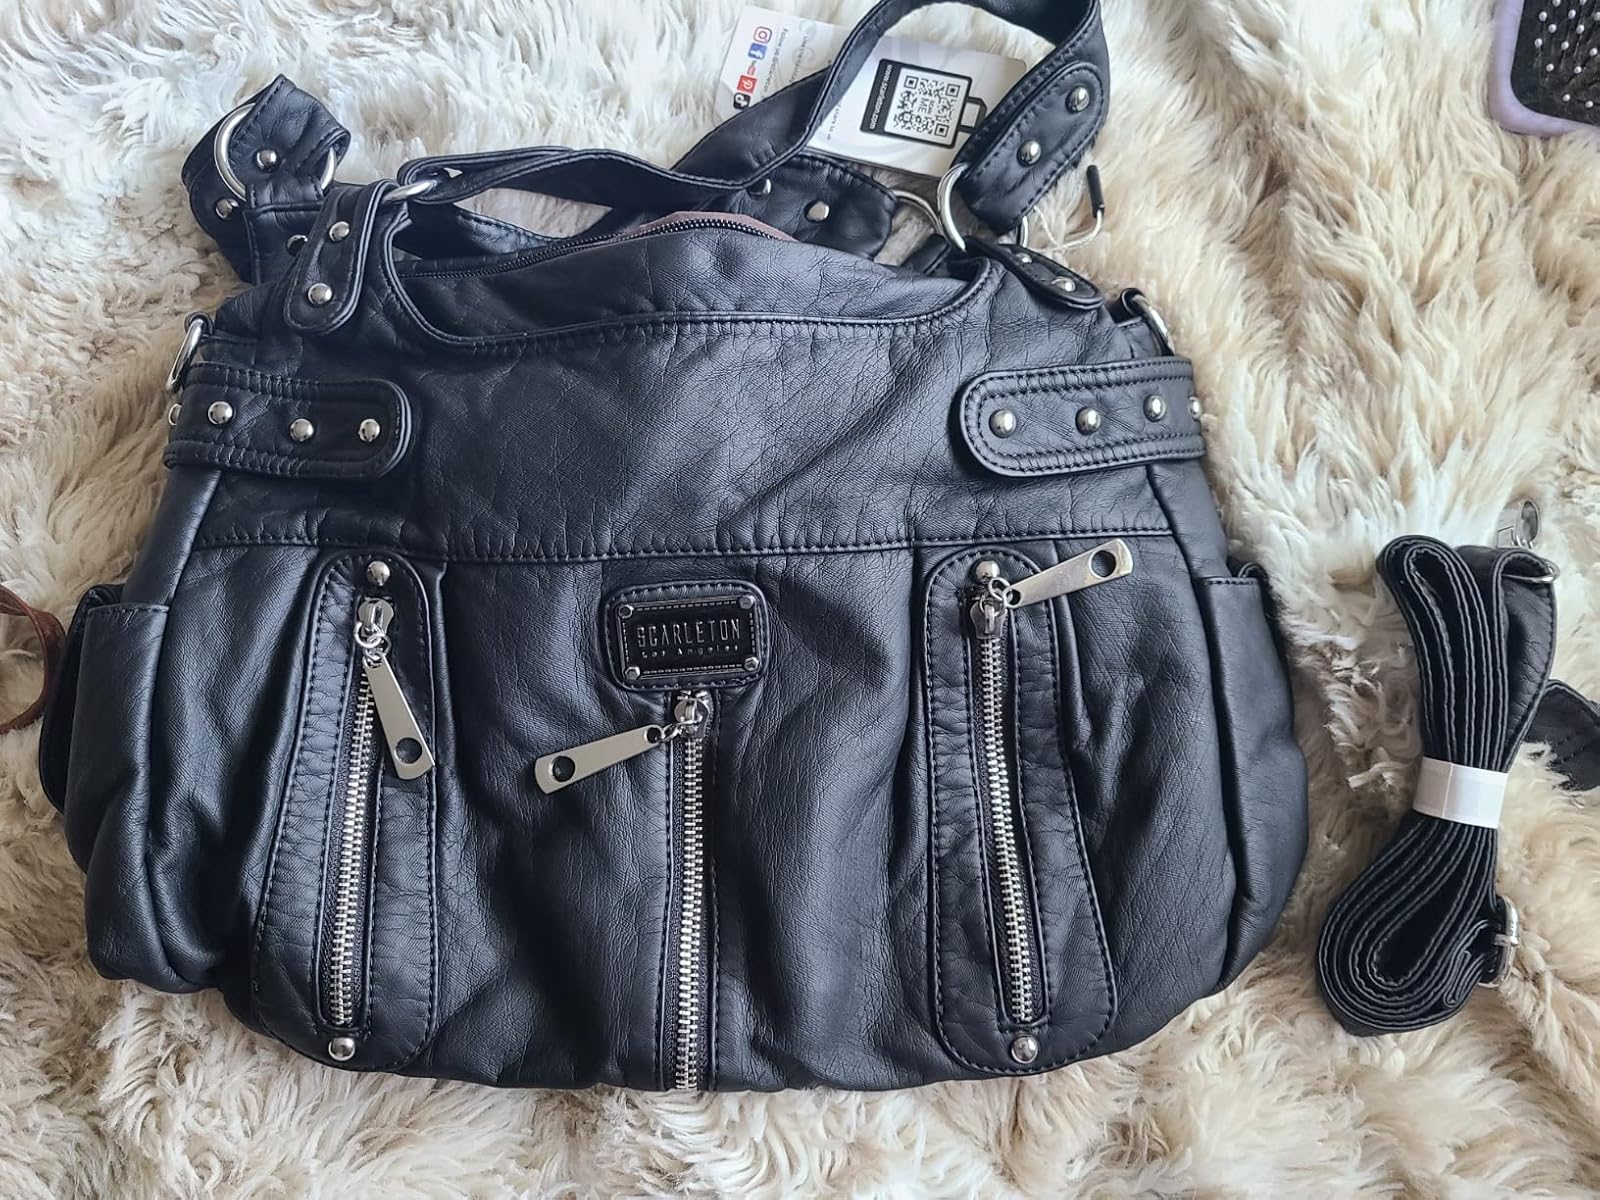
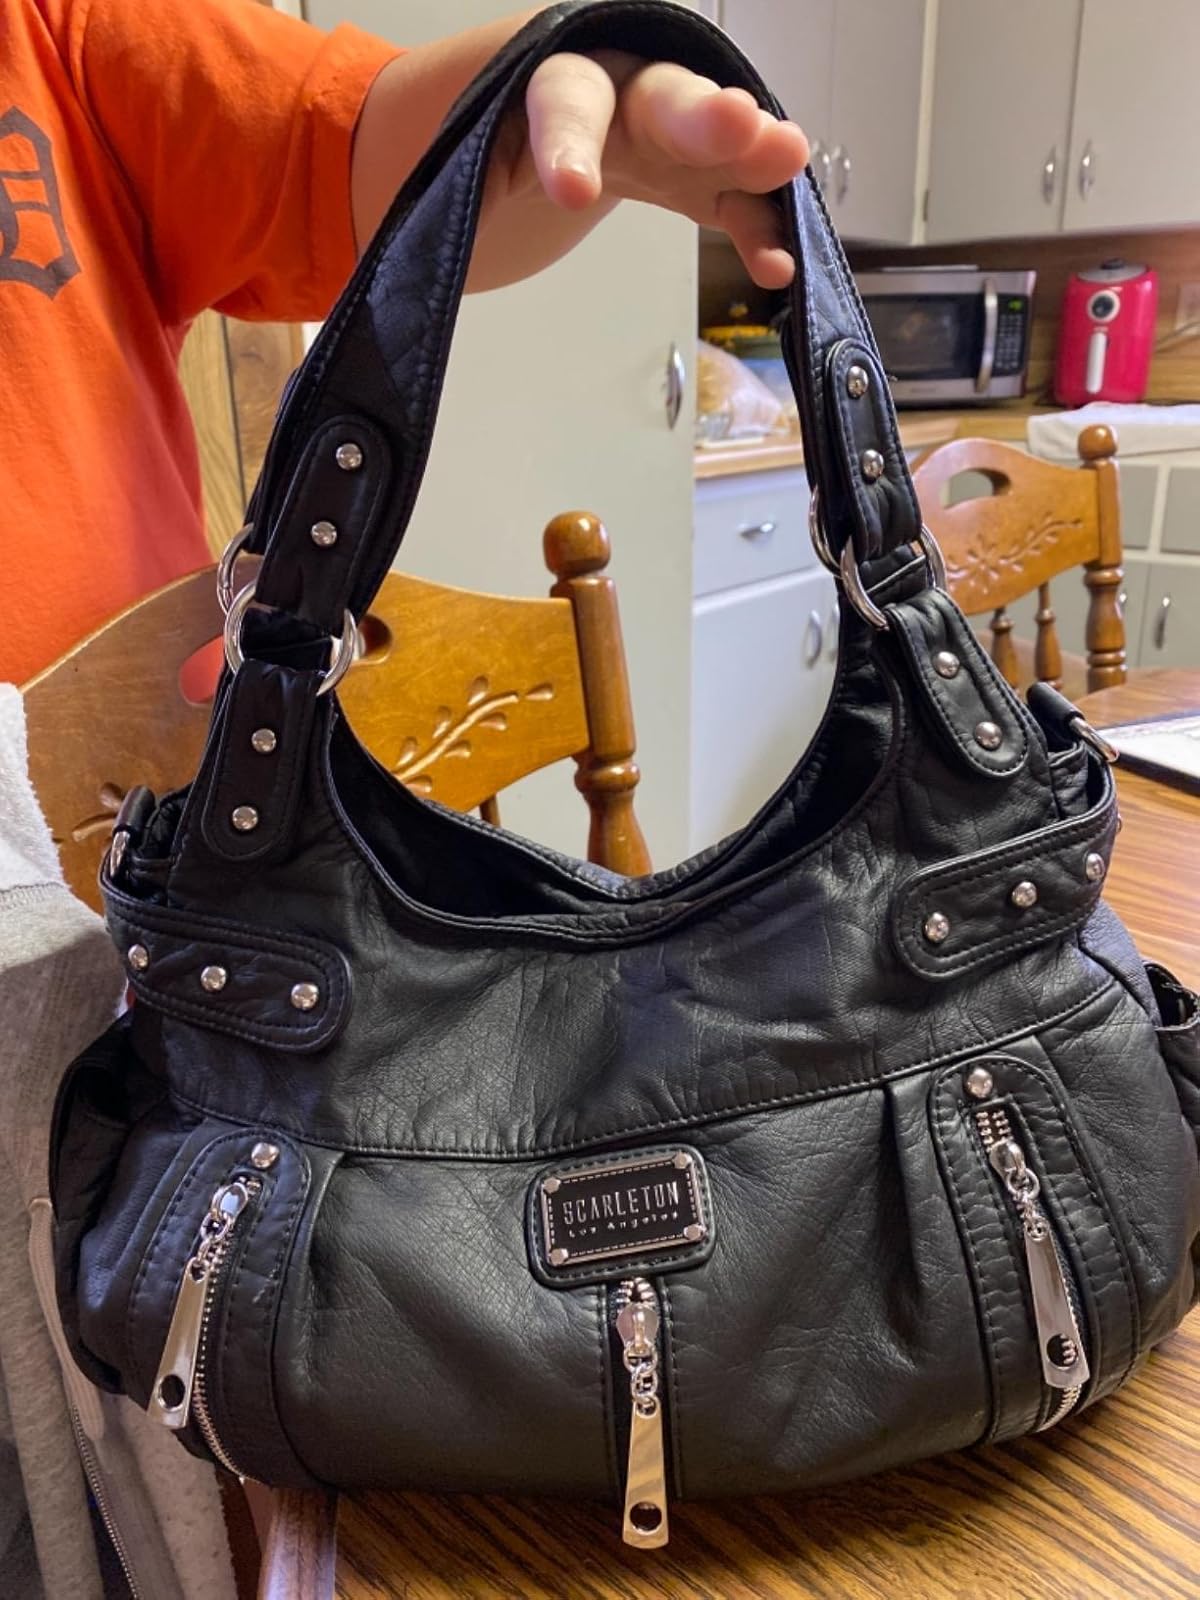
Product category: accessories_handbag
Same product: yes